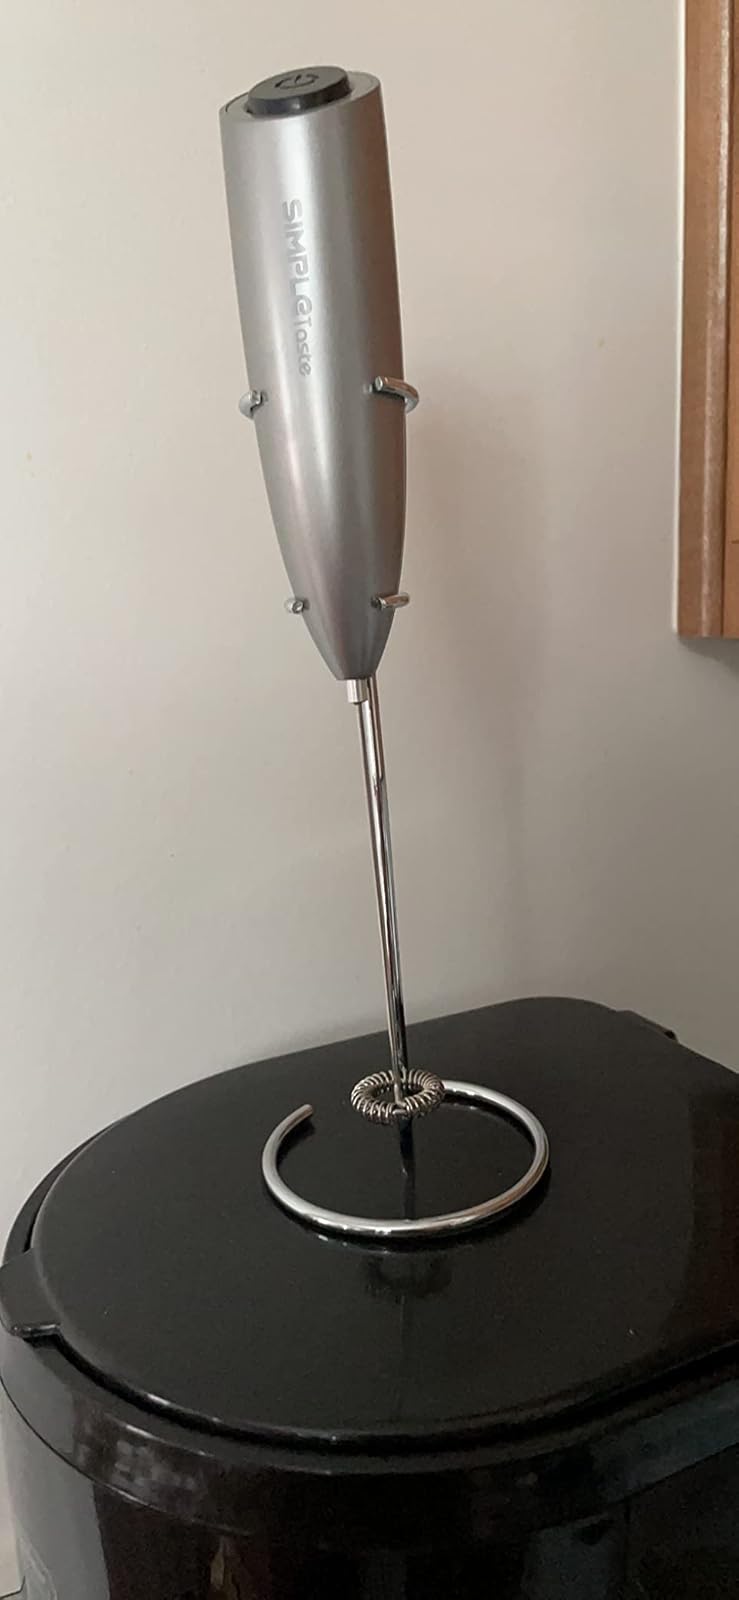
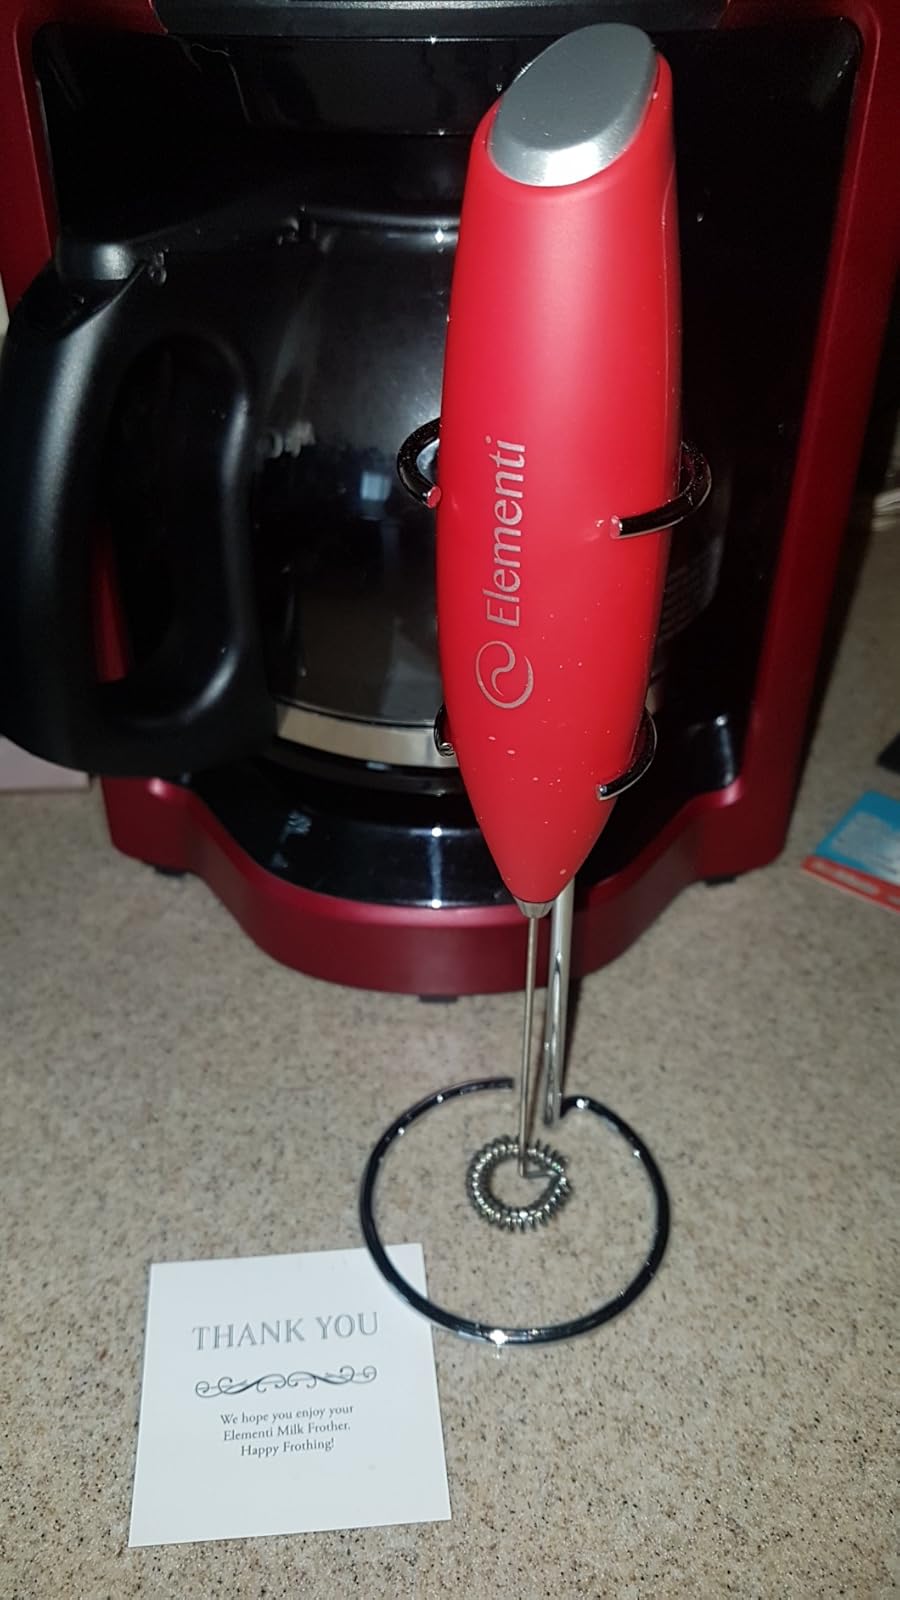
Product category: items_mixer
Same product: no